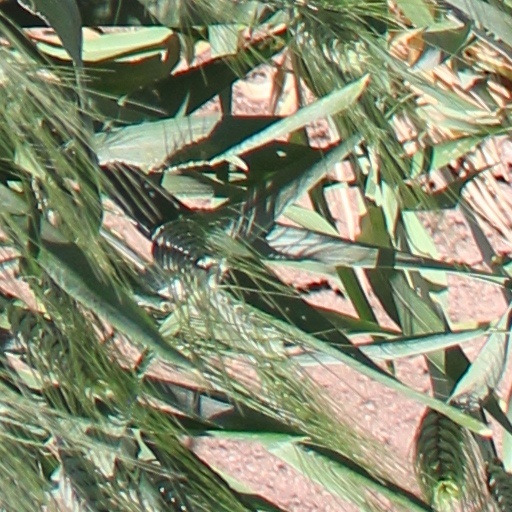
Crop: wheat